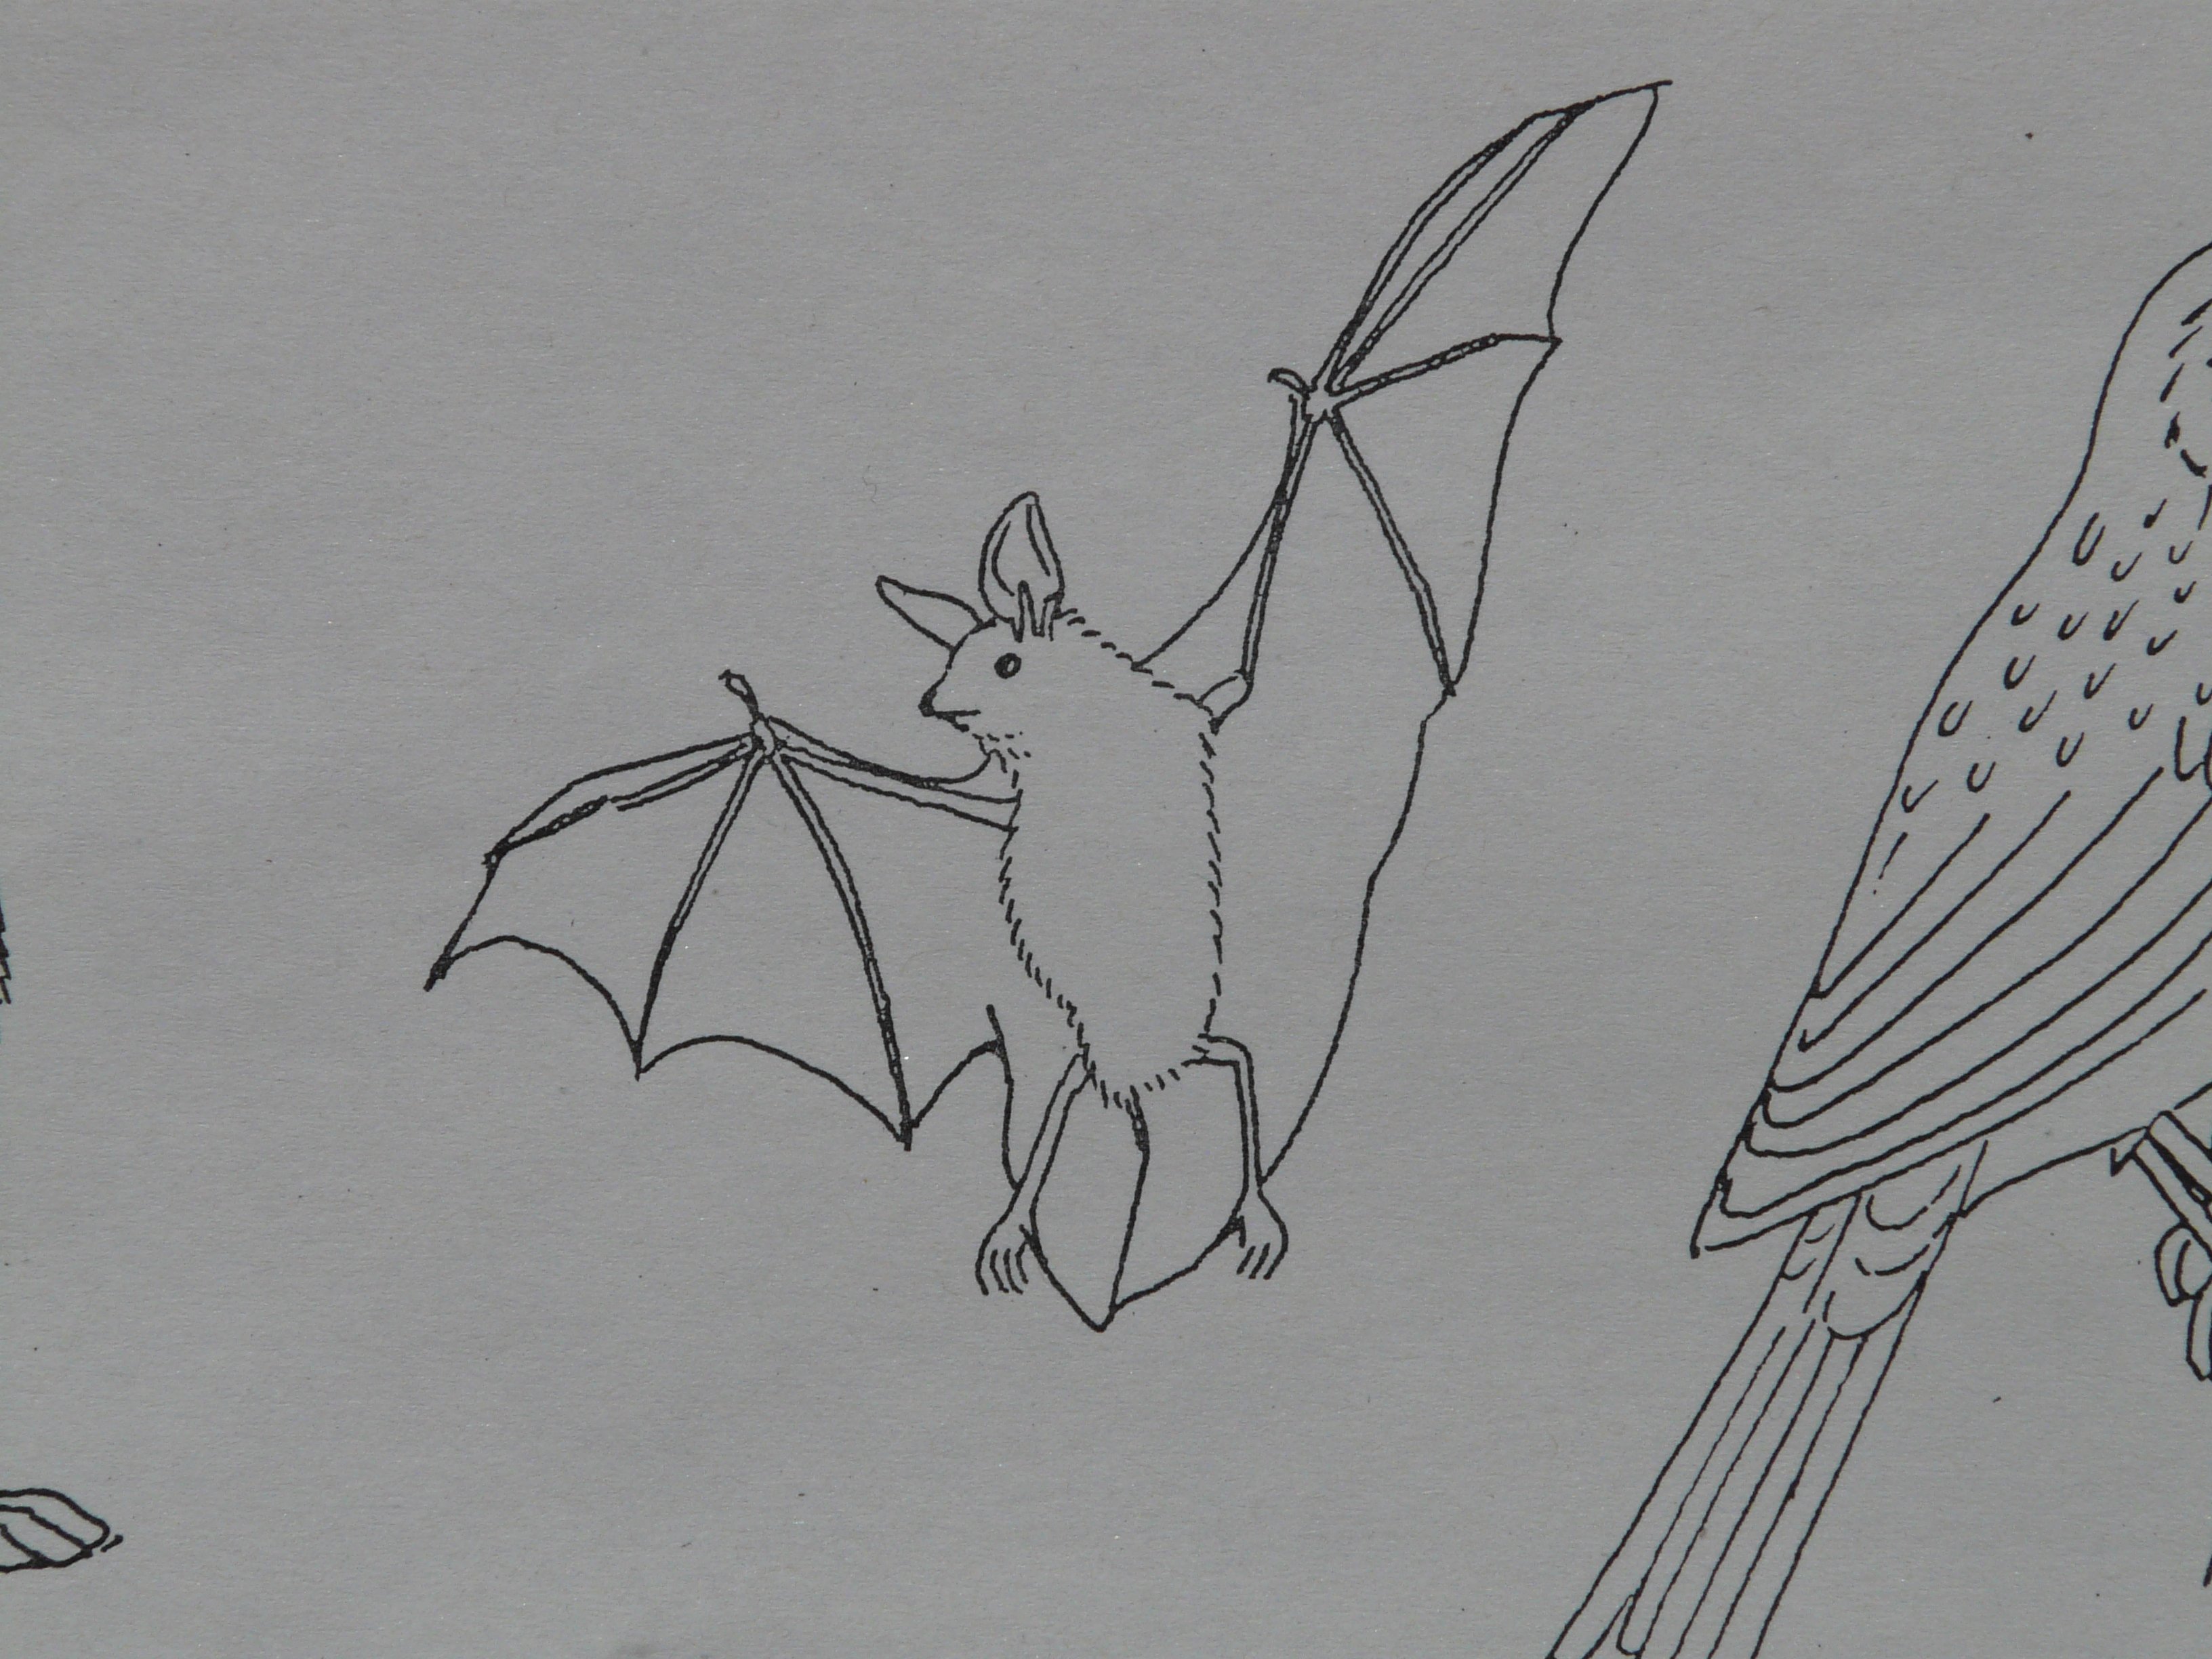
branch, wing, black and white, leaf, animal, line, paint, monochrome, twig, sketch, drawing, bat, draw, shape, imagine, monochrome photography, sign template, coloring pages, figure drawing